Sudeepa Pinky

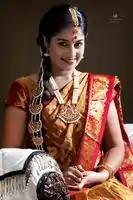
Sudeepa Pinky

Sudeepa Raparthi (born 28 February 1987), better known by her stage name, Sudeepa Pinky, is an Indian actress who predominantly appears in Telugu cinema.